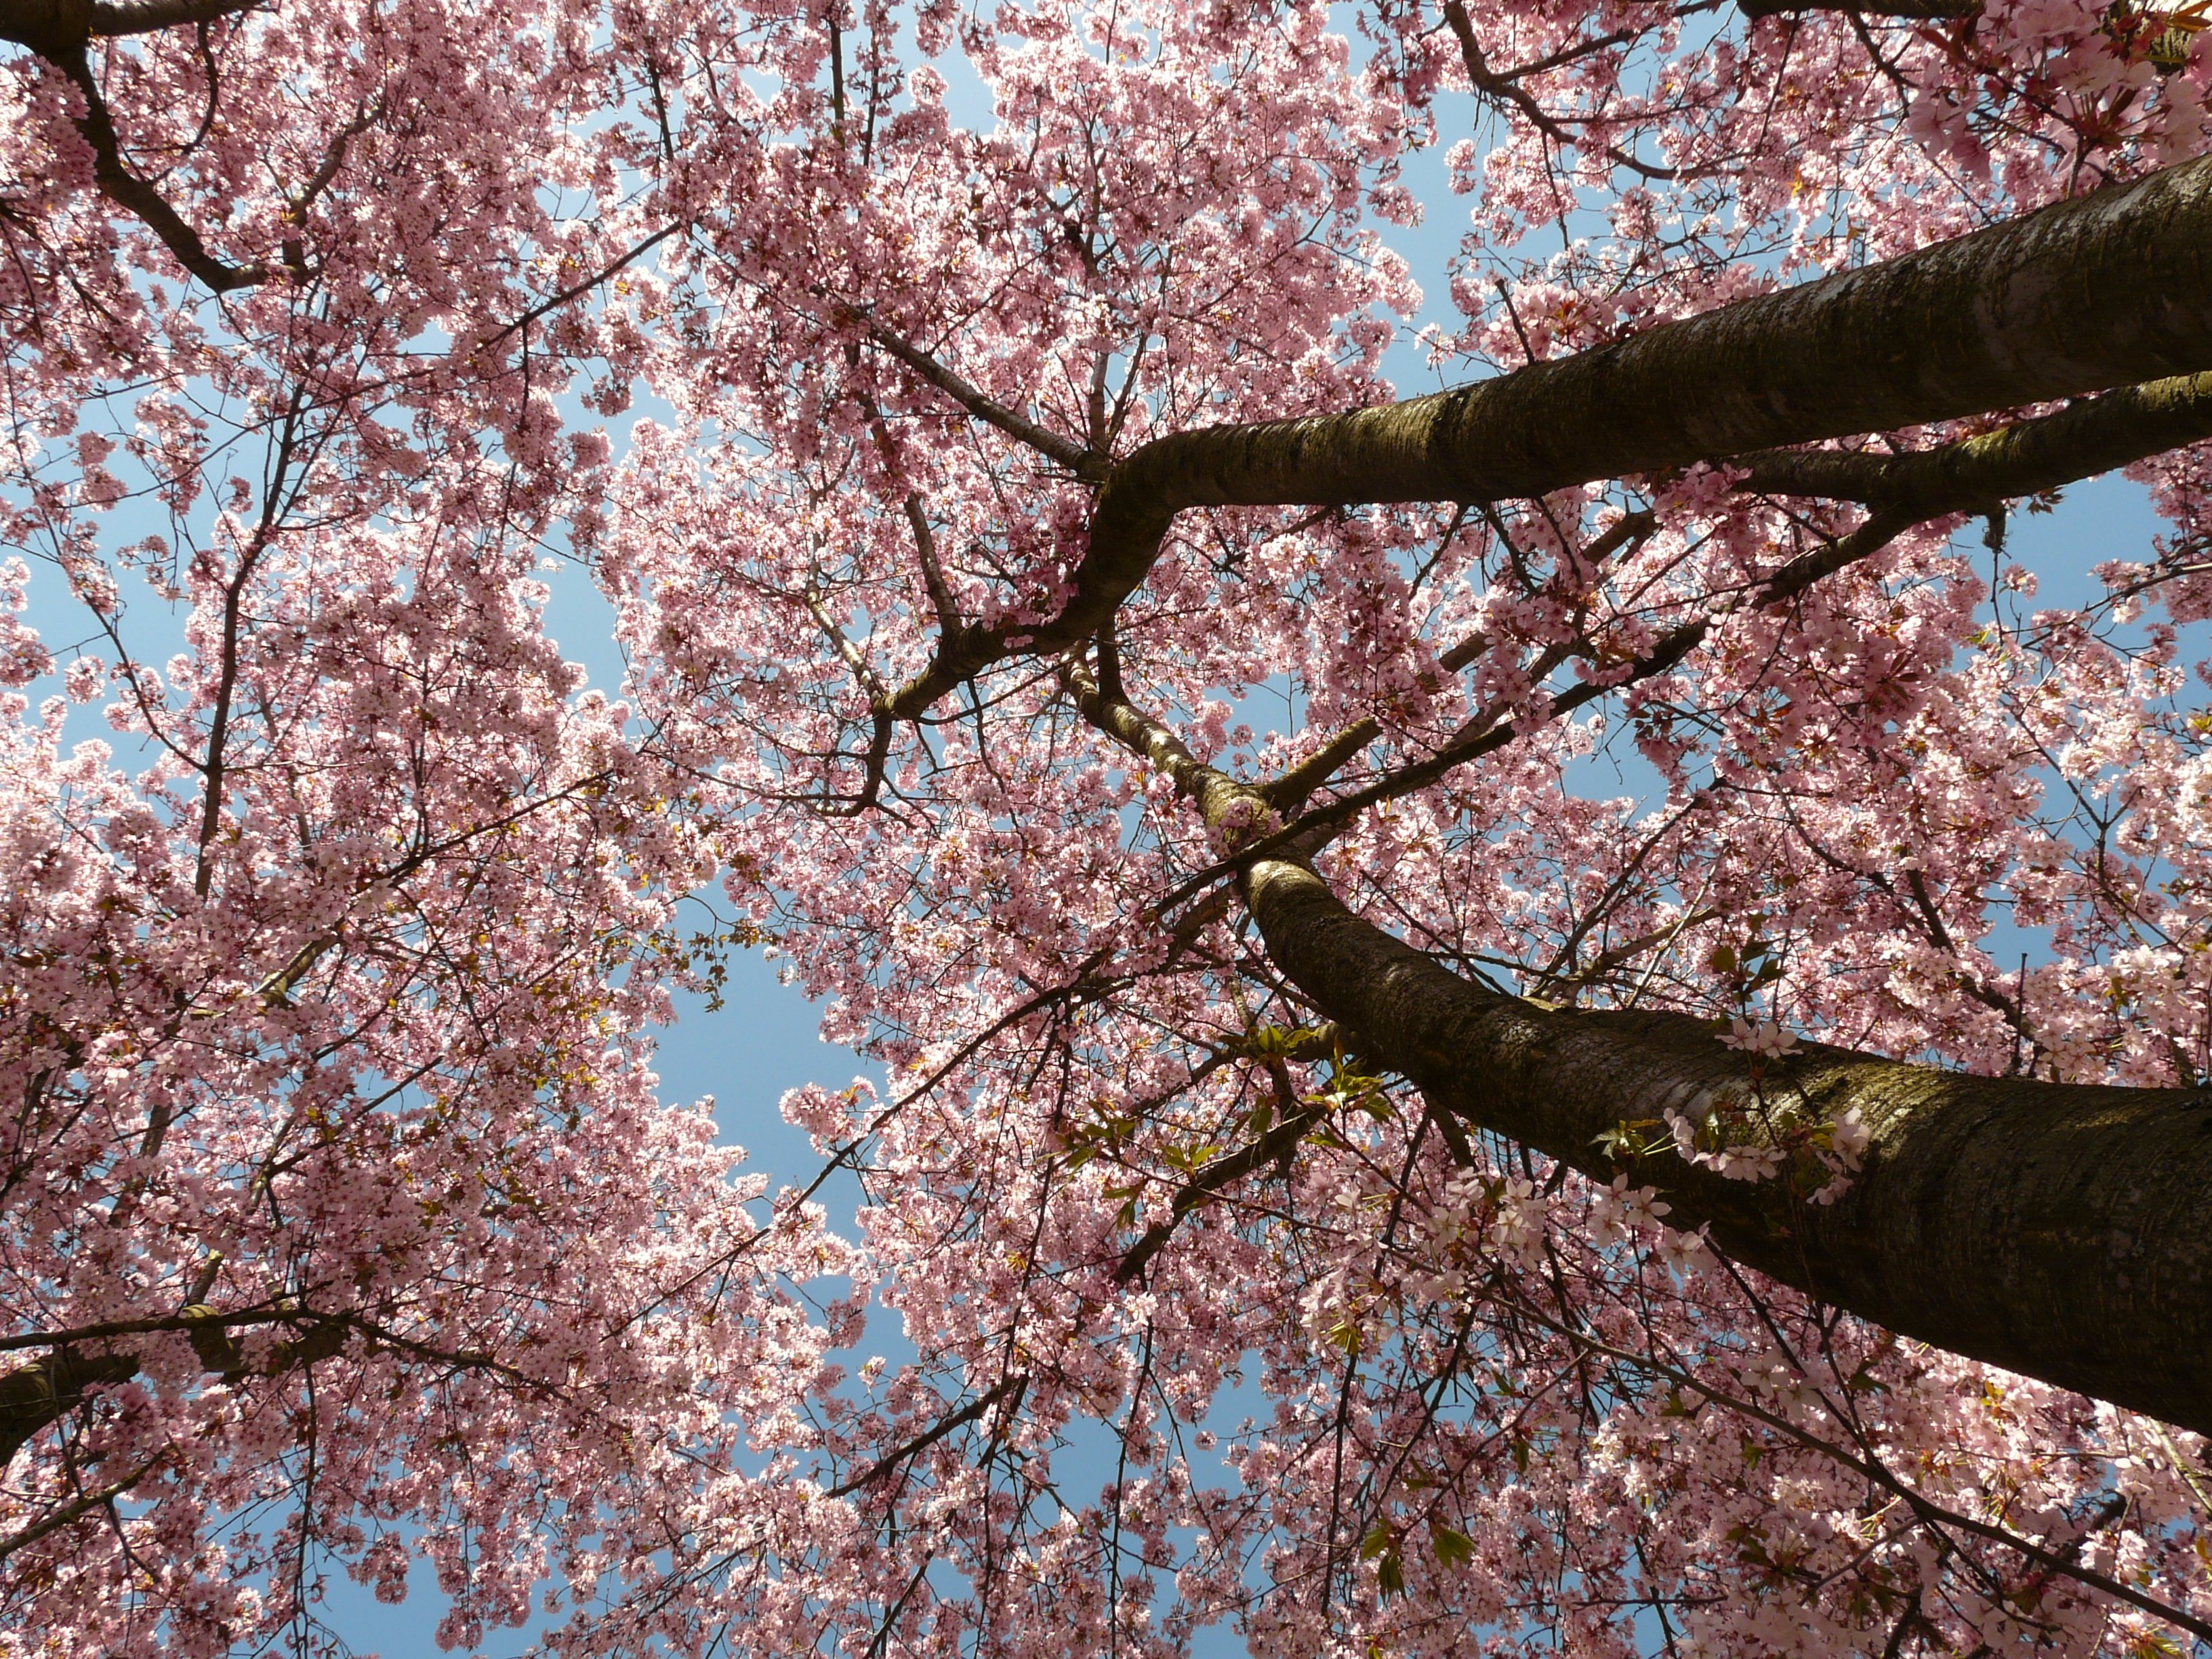
tree, branch, blossom, plant, flower, bloom, spring, pink, season, cherry blossom, smell, ornamental plant, japanese cherry, prunus serrulata, japanese flowering cherry, ornamental cherry, oriental cherry, east asian cherry